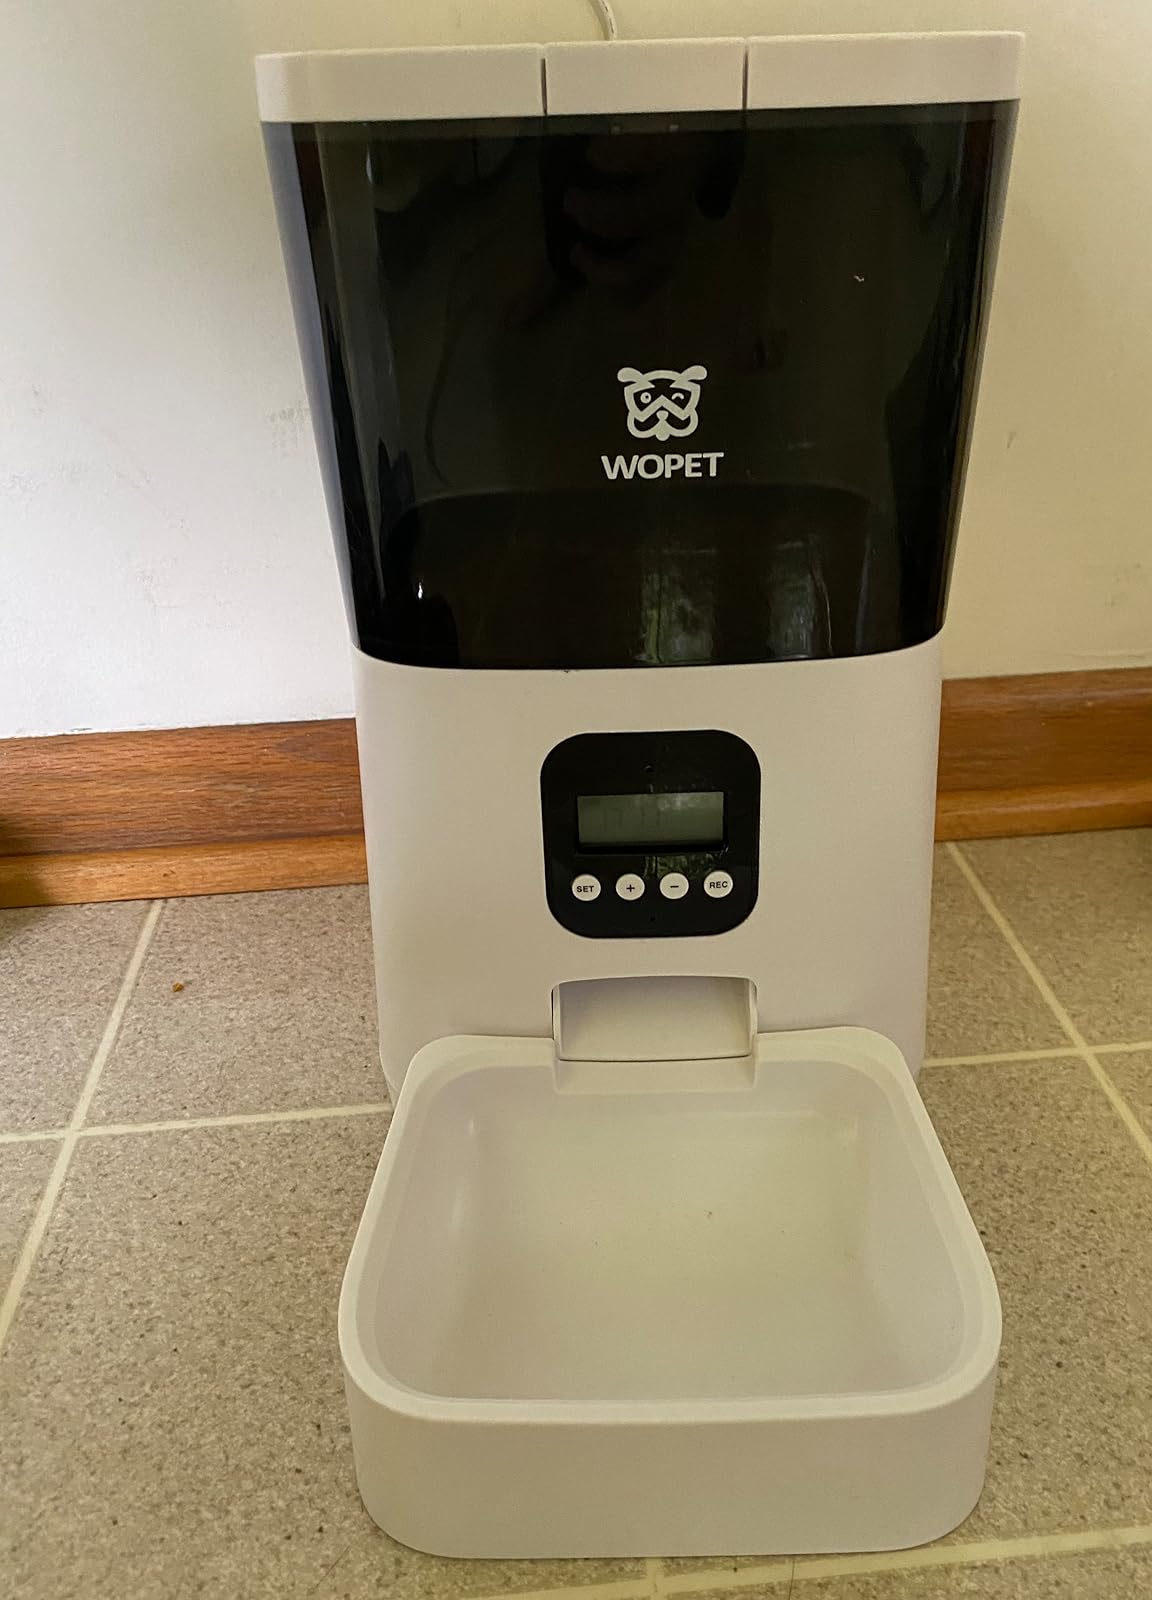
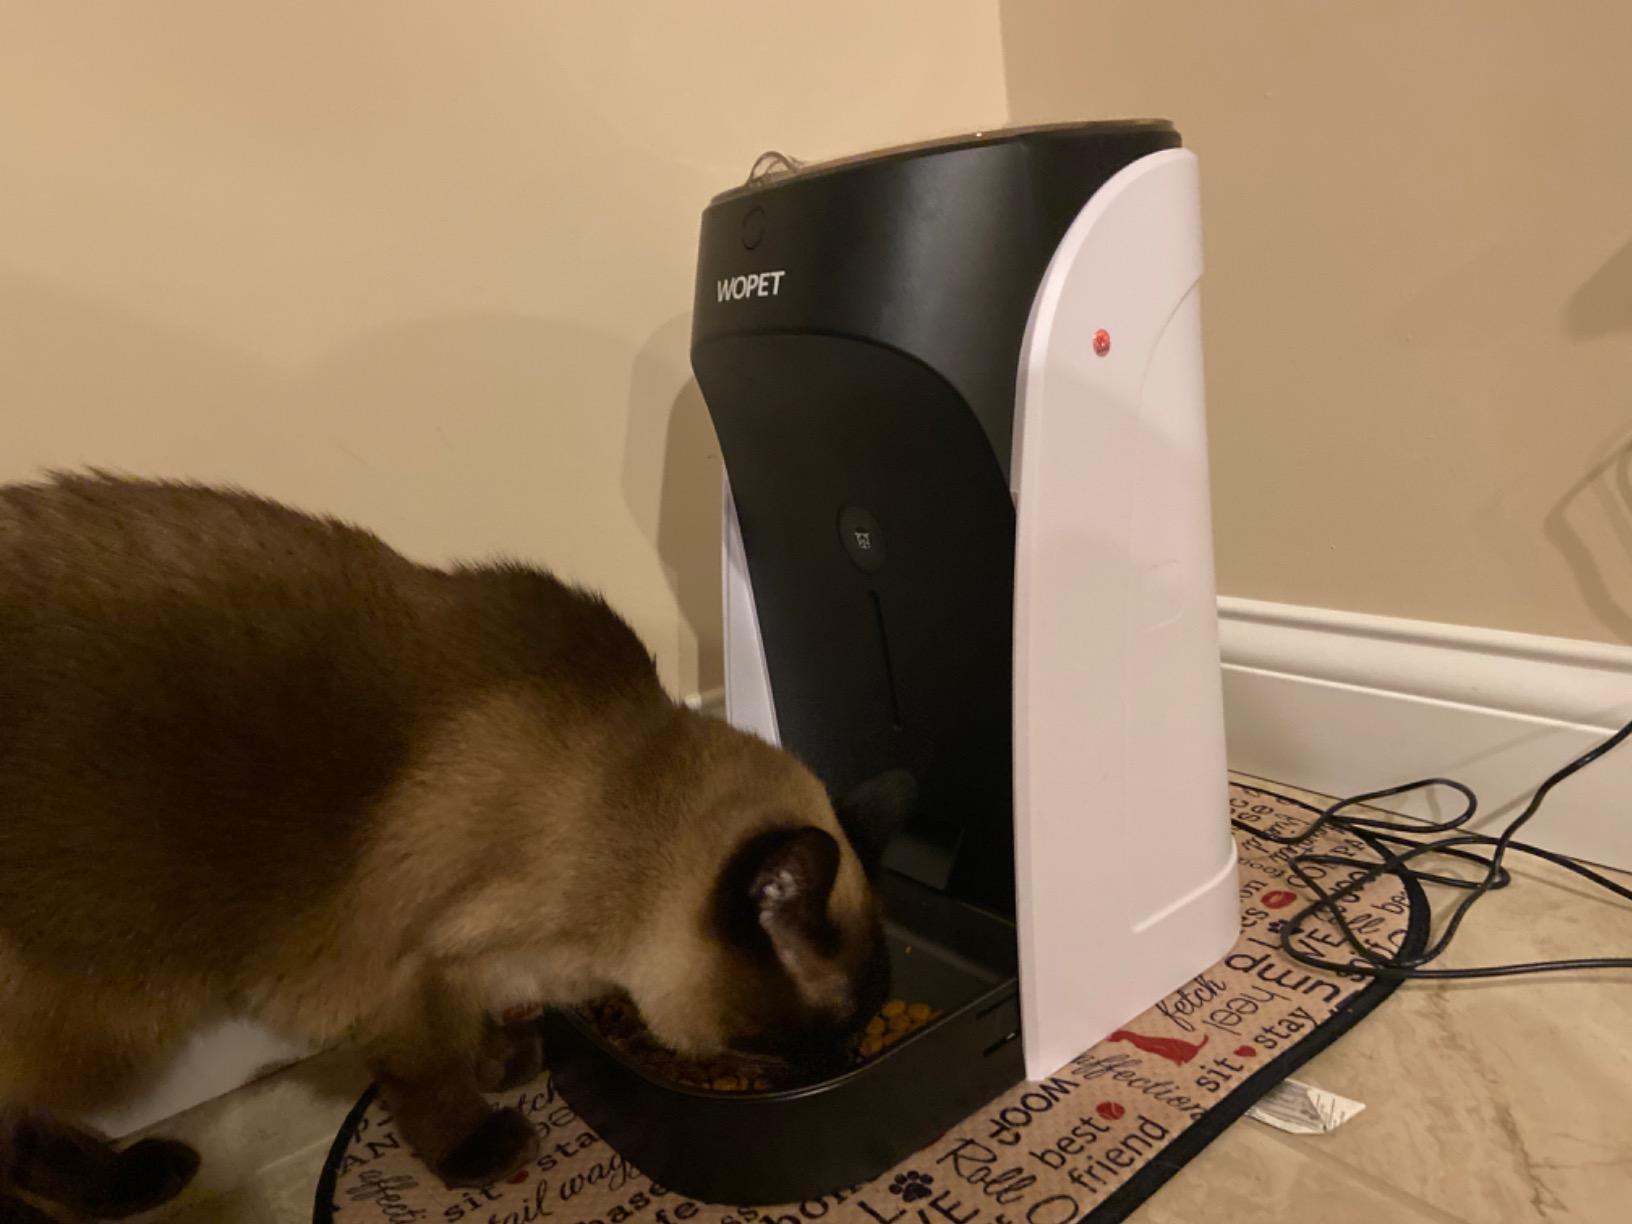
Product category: items_feeder
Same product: no